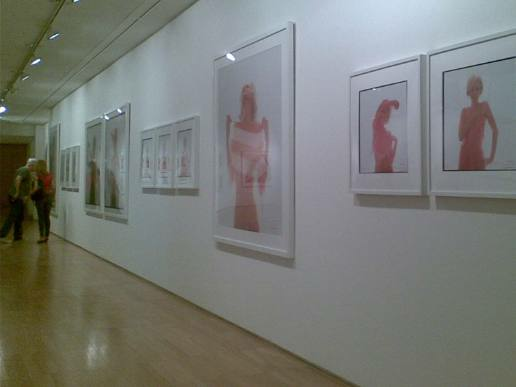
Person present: No